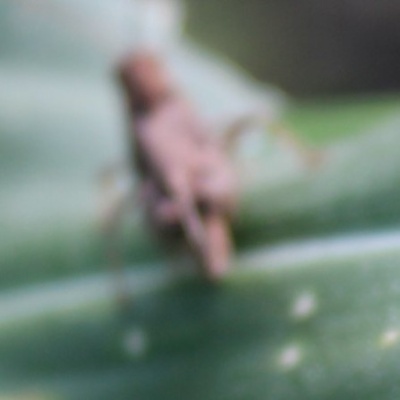
Crop: Maize
Condition: grasshoper